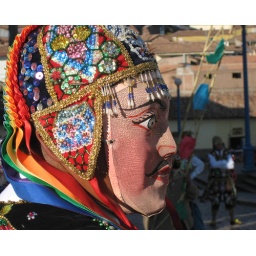
Crazy colours, cross dressing, deafening fireworks... just another afternoon street parade in wonderful Cusco